Sofia Mabergs

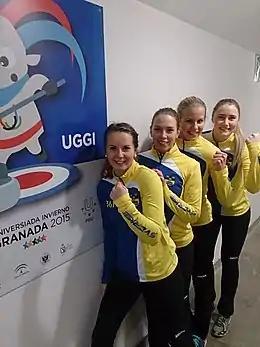
Anna Huhta, Mabergs (second from left), Cecilia Östlund, and Sara McManus at the 2015 Winter Universiade

Mabergs's older brother is Swedish curler Patric Mabergs. She is in a relationship with fellow curler Brady Scharback.